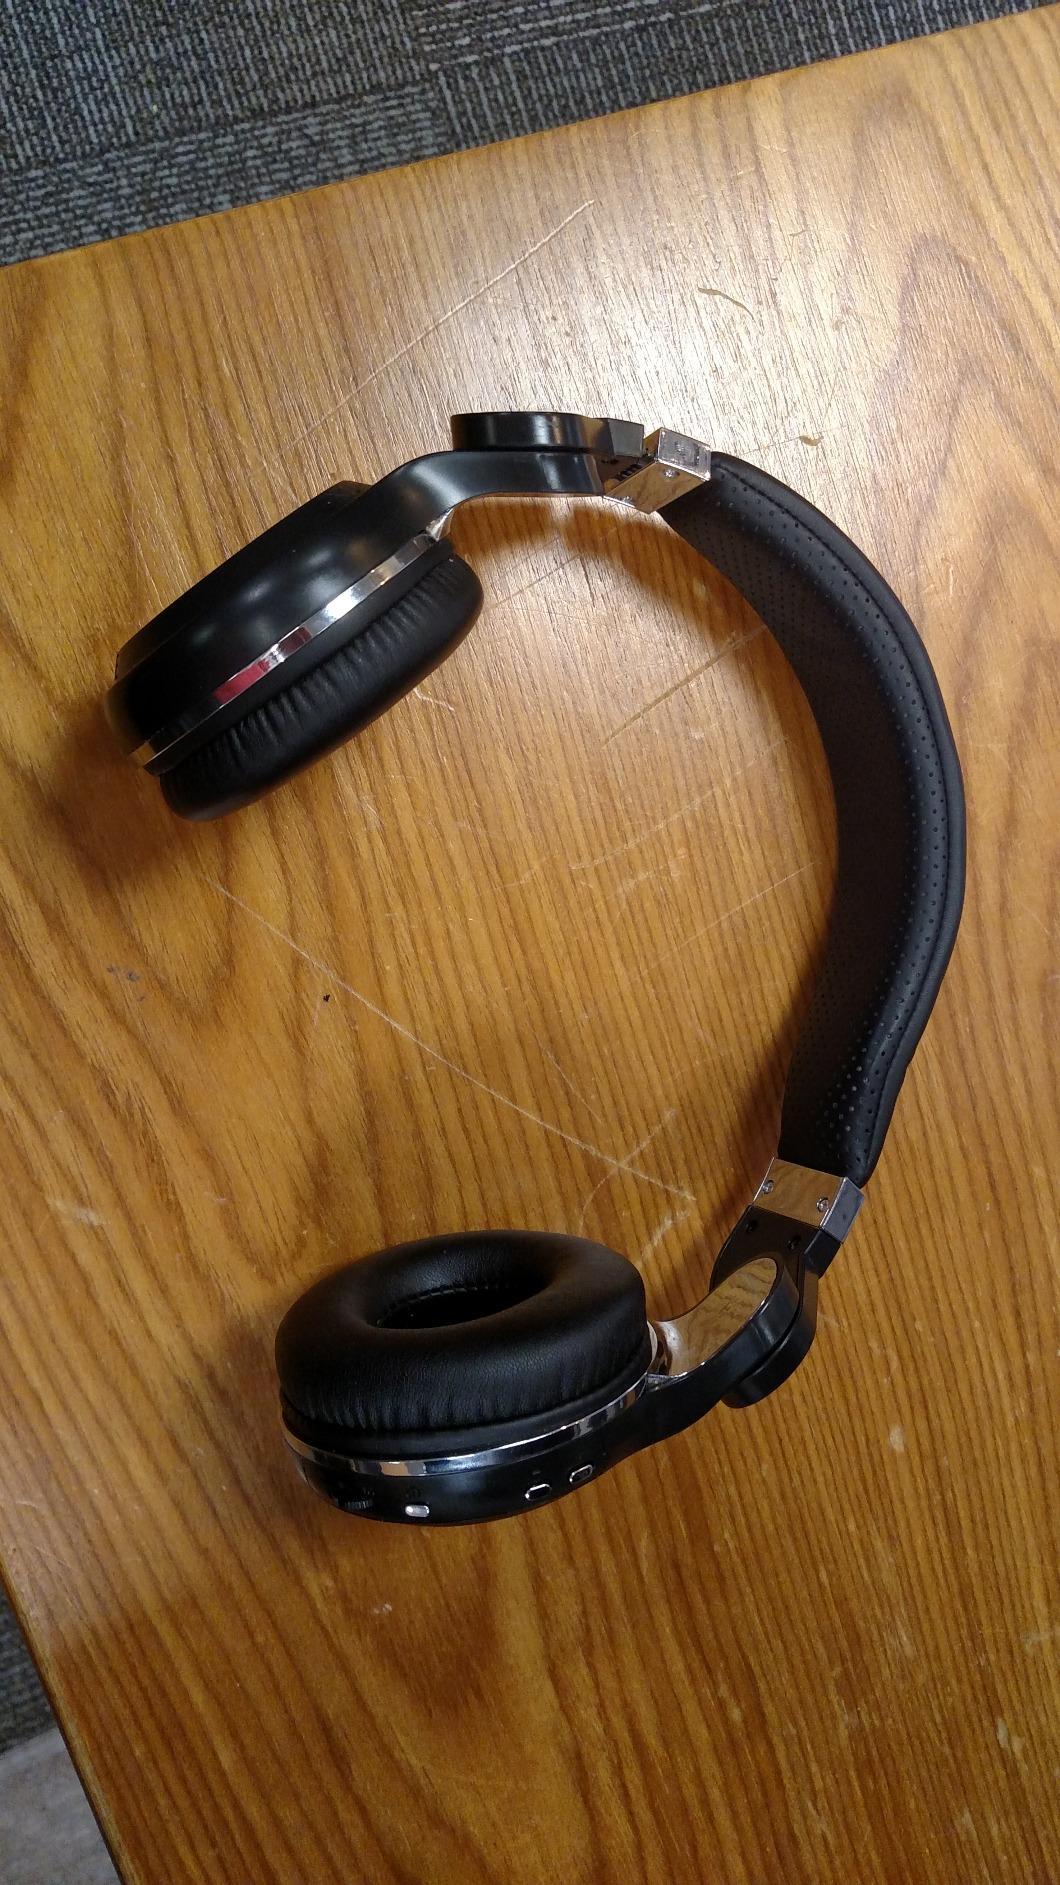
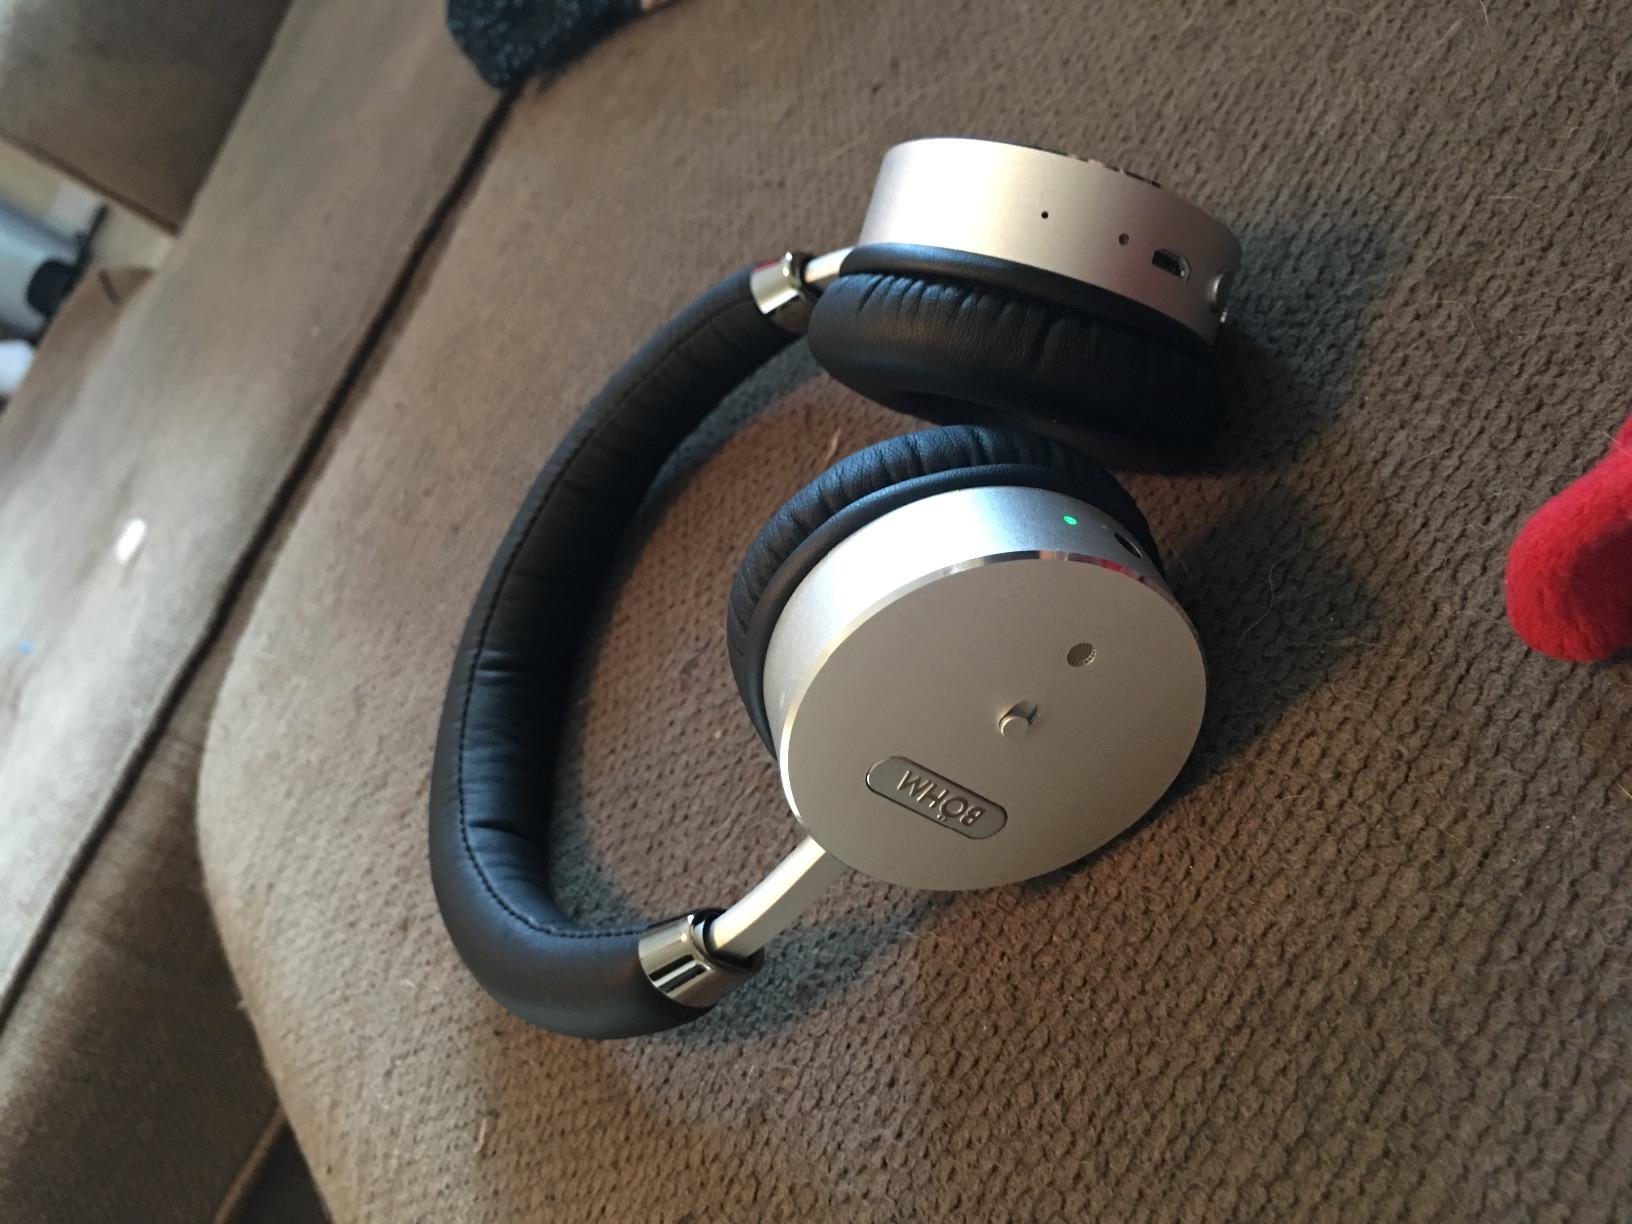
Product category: headphones
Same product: no